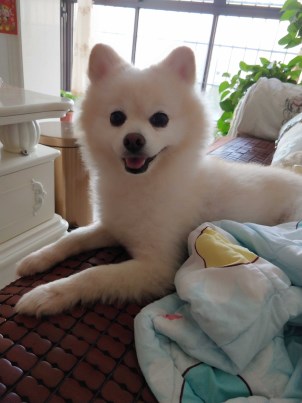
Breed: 1936-n000005-Pomeranian